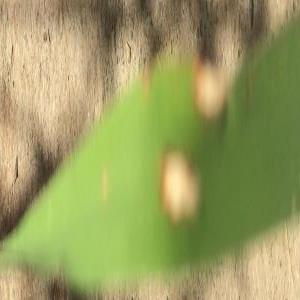
Disease: Blast